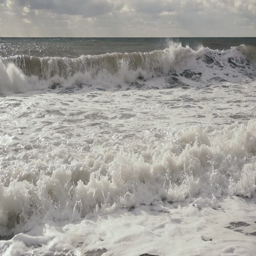
slow motion large foamy waves roll over the shore under the rays of the sun making their way through the clouds